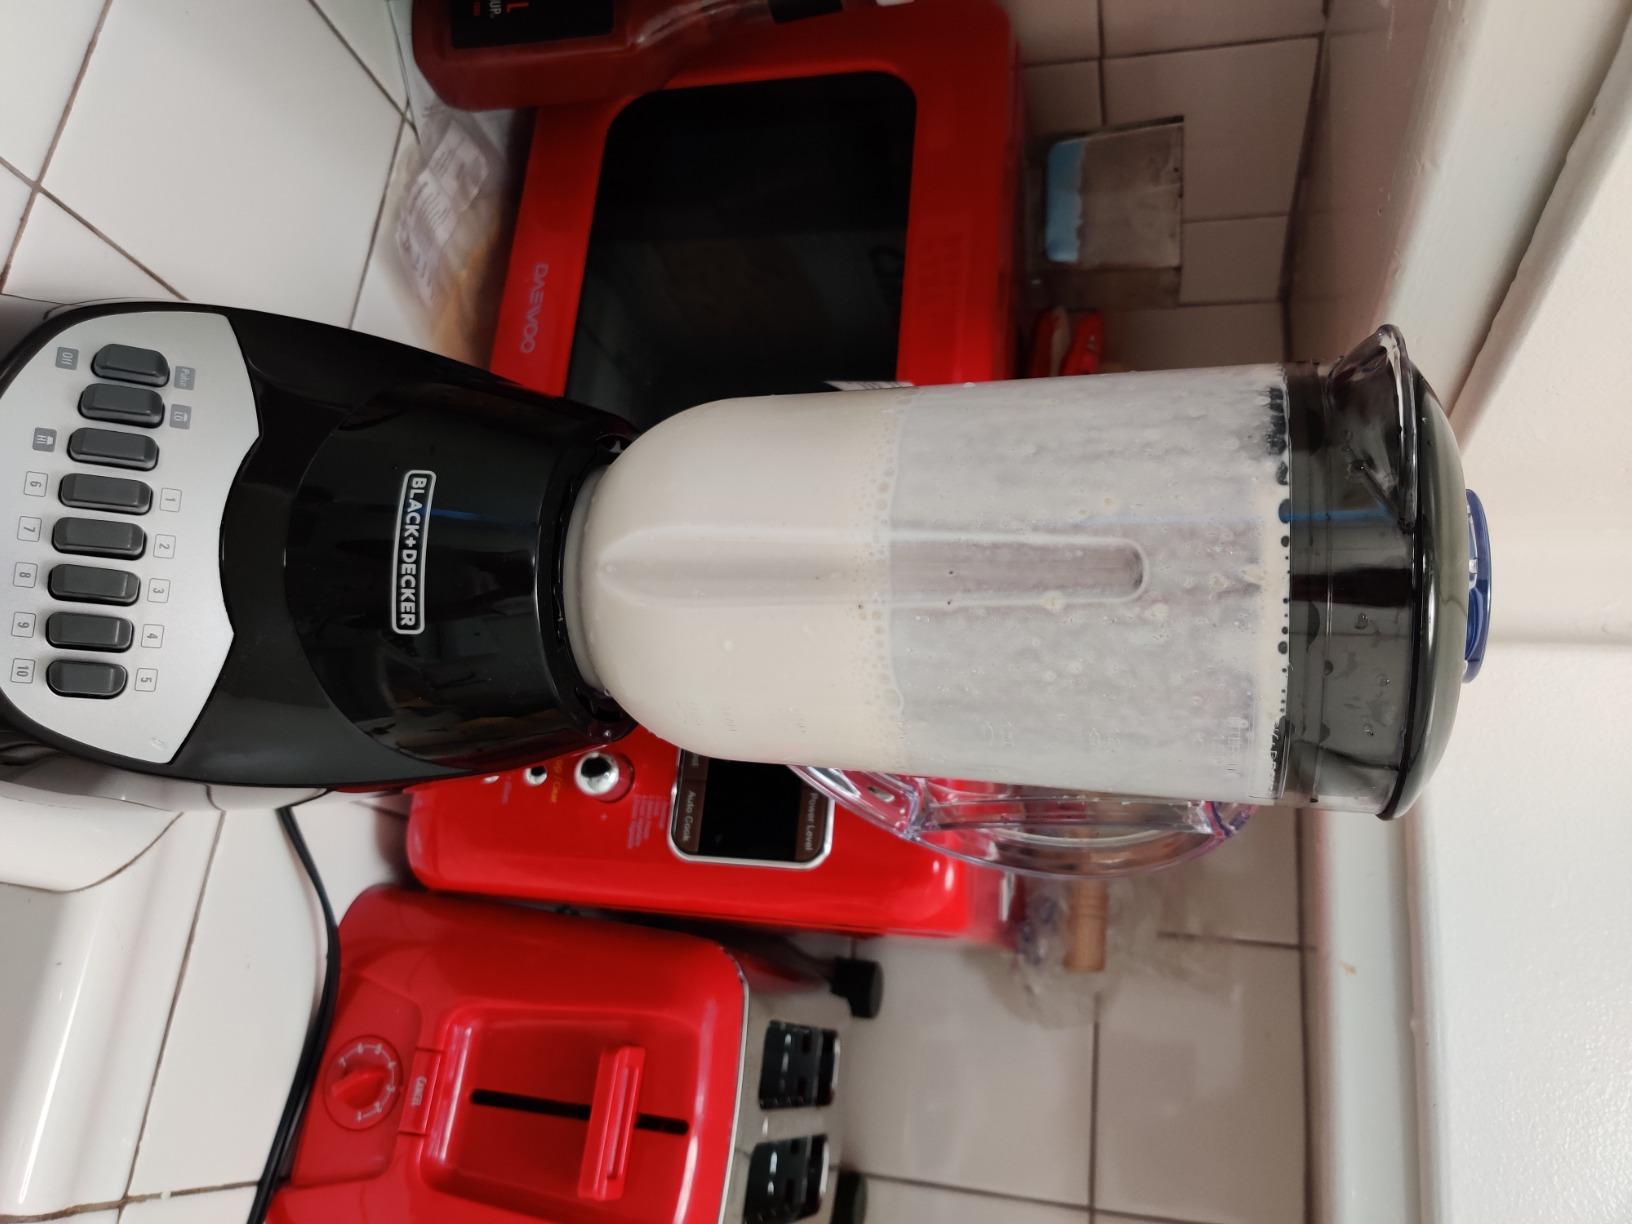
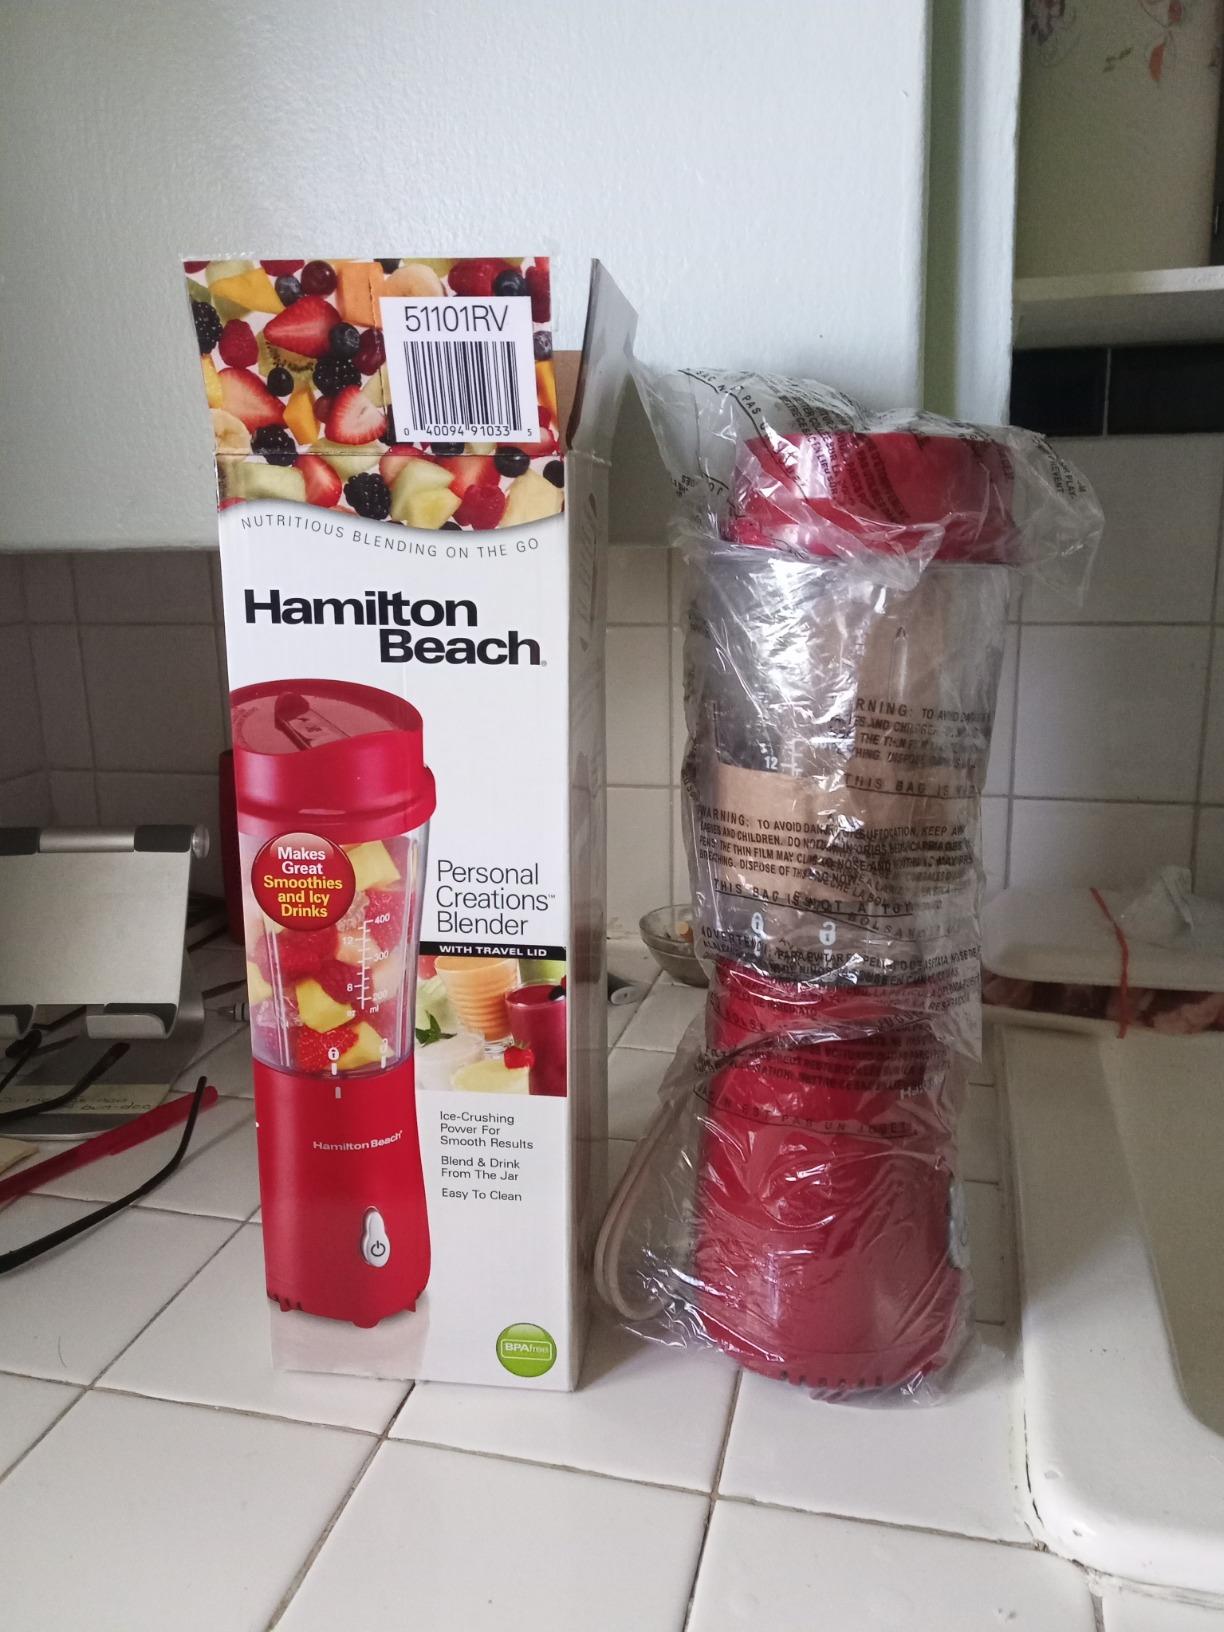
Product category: items_blender
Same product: no